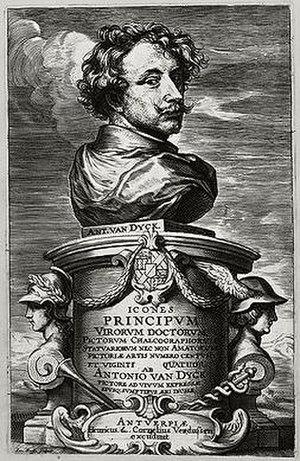
Jacob Neefs est un graveur flamand.